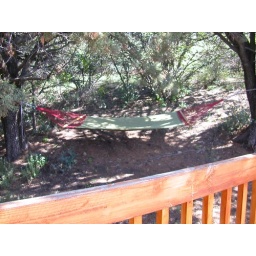
hammock  in the back yard between two pine trees